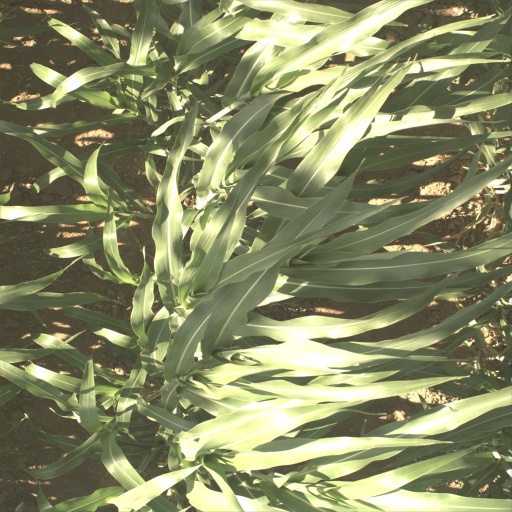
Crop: sorghum